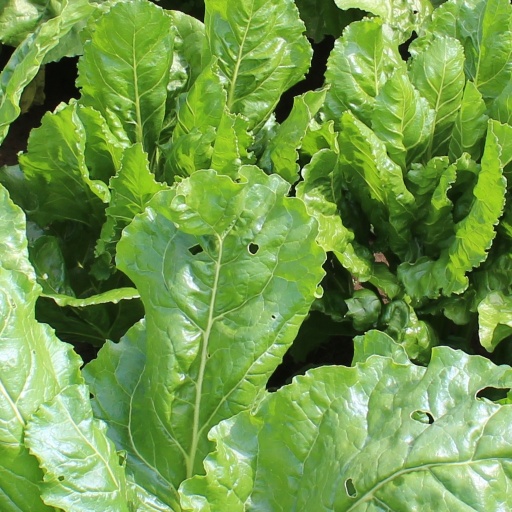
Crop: sugar beet